Transiting Exoplanet Survey Satellite

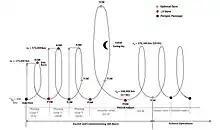
Planned orbital maneuvers after release from Falcon 9's second stage. Horizontal axis schematically represents longitude relative to the Moon, vertical axis is altitude. A1M = Apogee 1 manoeuvre, P1M = Perigee 1 manoeuvre, etc., TCM = trajectory correction manoeuvre (optional), PAM = period adjustment manoeuvre.

Once injected into the initial orbit by the Falcon 9 second stage, the spacecraft performed four additional independent burns that placed it into a lunar flyby orbit. On 17 May 2018, the spacecraft underwent a gravity assist by the Moon at above the surface, and performed the final period adjustment burn on 30 May 2018. It achieved an orbital period of 13.65 days in the desired 2:1 resonance with the Moon, at 90° phase offset to the Moon at apogee, which is expected to be a stable orbit for at least 20 years, thus requiring very little fuel to maintain. The entire maneuvering phase was expected to take a total of two months, and put the craft in an eccentric orbit at a 37° inclination. The total delta-v budget for orbit maneuvers was , which is 80% of the mission's total available reserves. If TESS receives an on-target or slightly above nominal orbit insertion by the Falcon 9, a theoretical mission duration in excess of 15 years would be possible from a consumables standpoint.